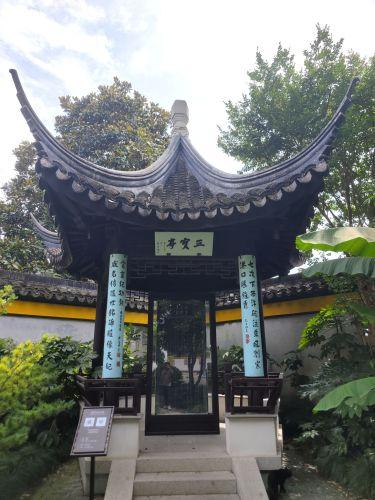
地标名称：天妃宫
所在城市：苏州市·太仓市